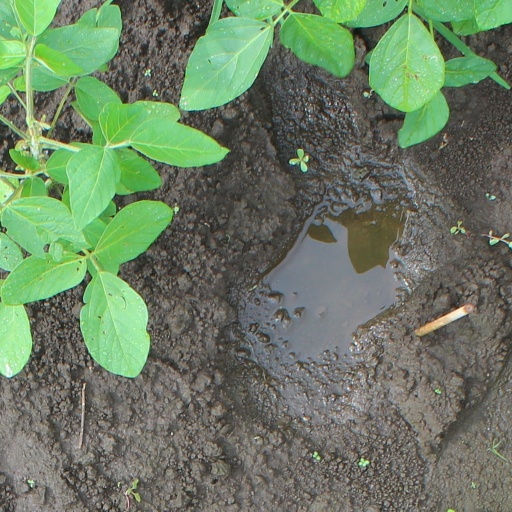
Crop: soybean